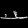
Label: Sandal